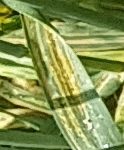
Label: Wheat___Yellow_Rust